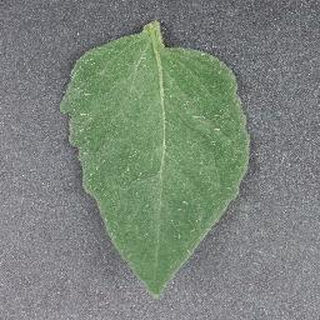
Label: healthy_tomato